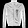
Label: Coat